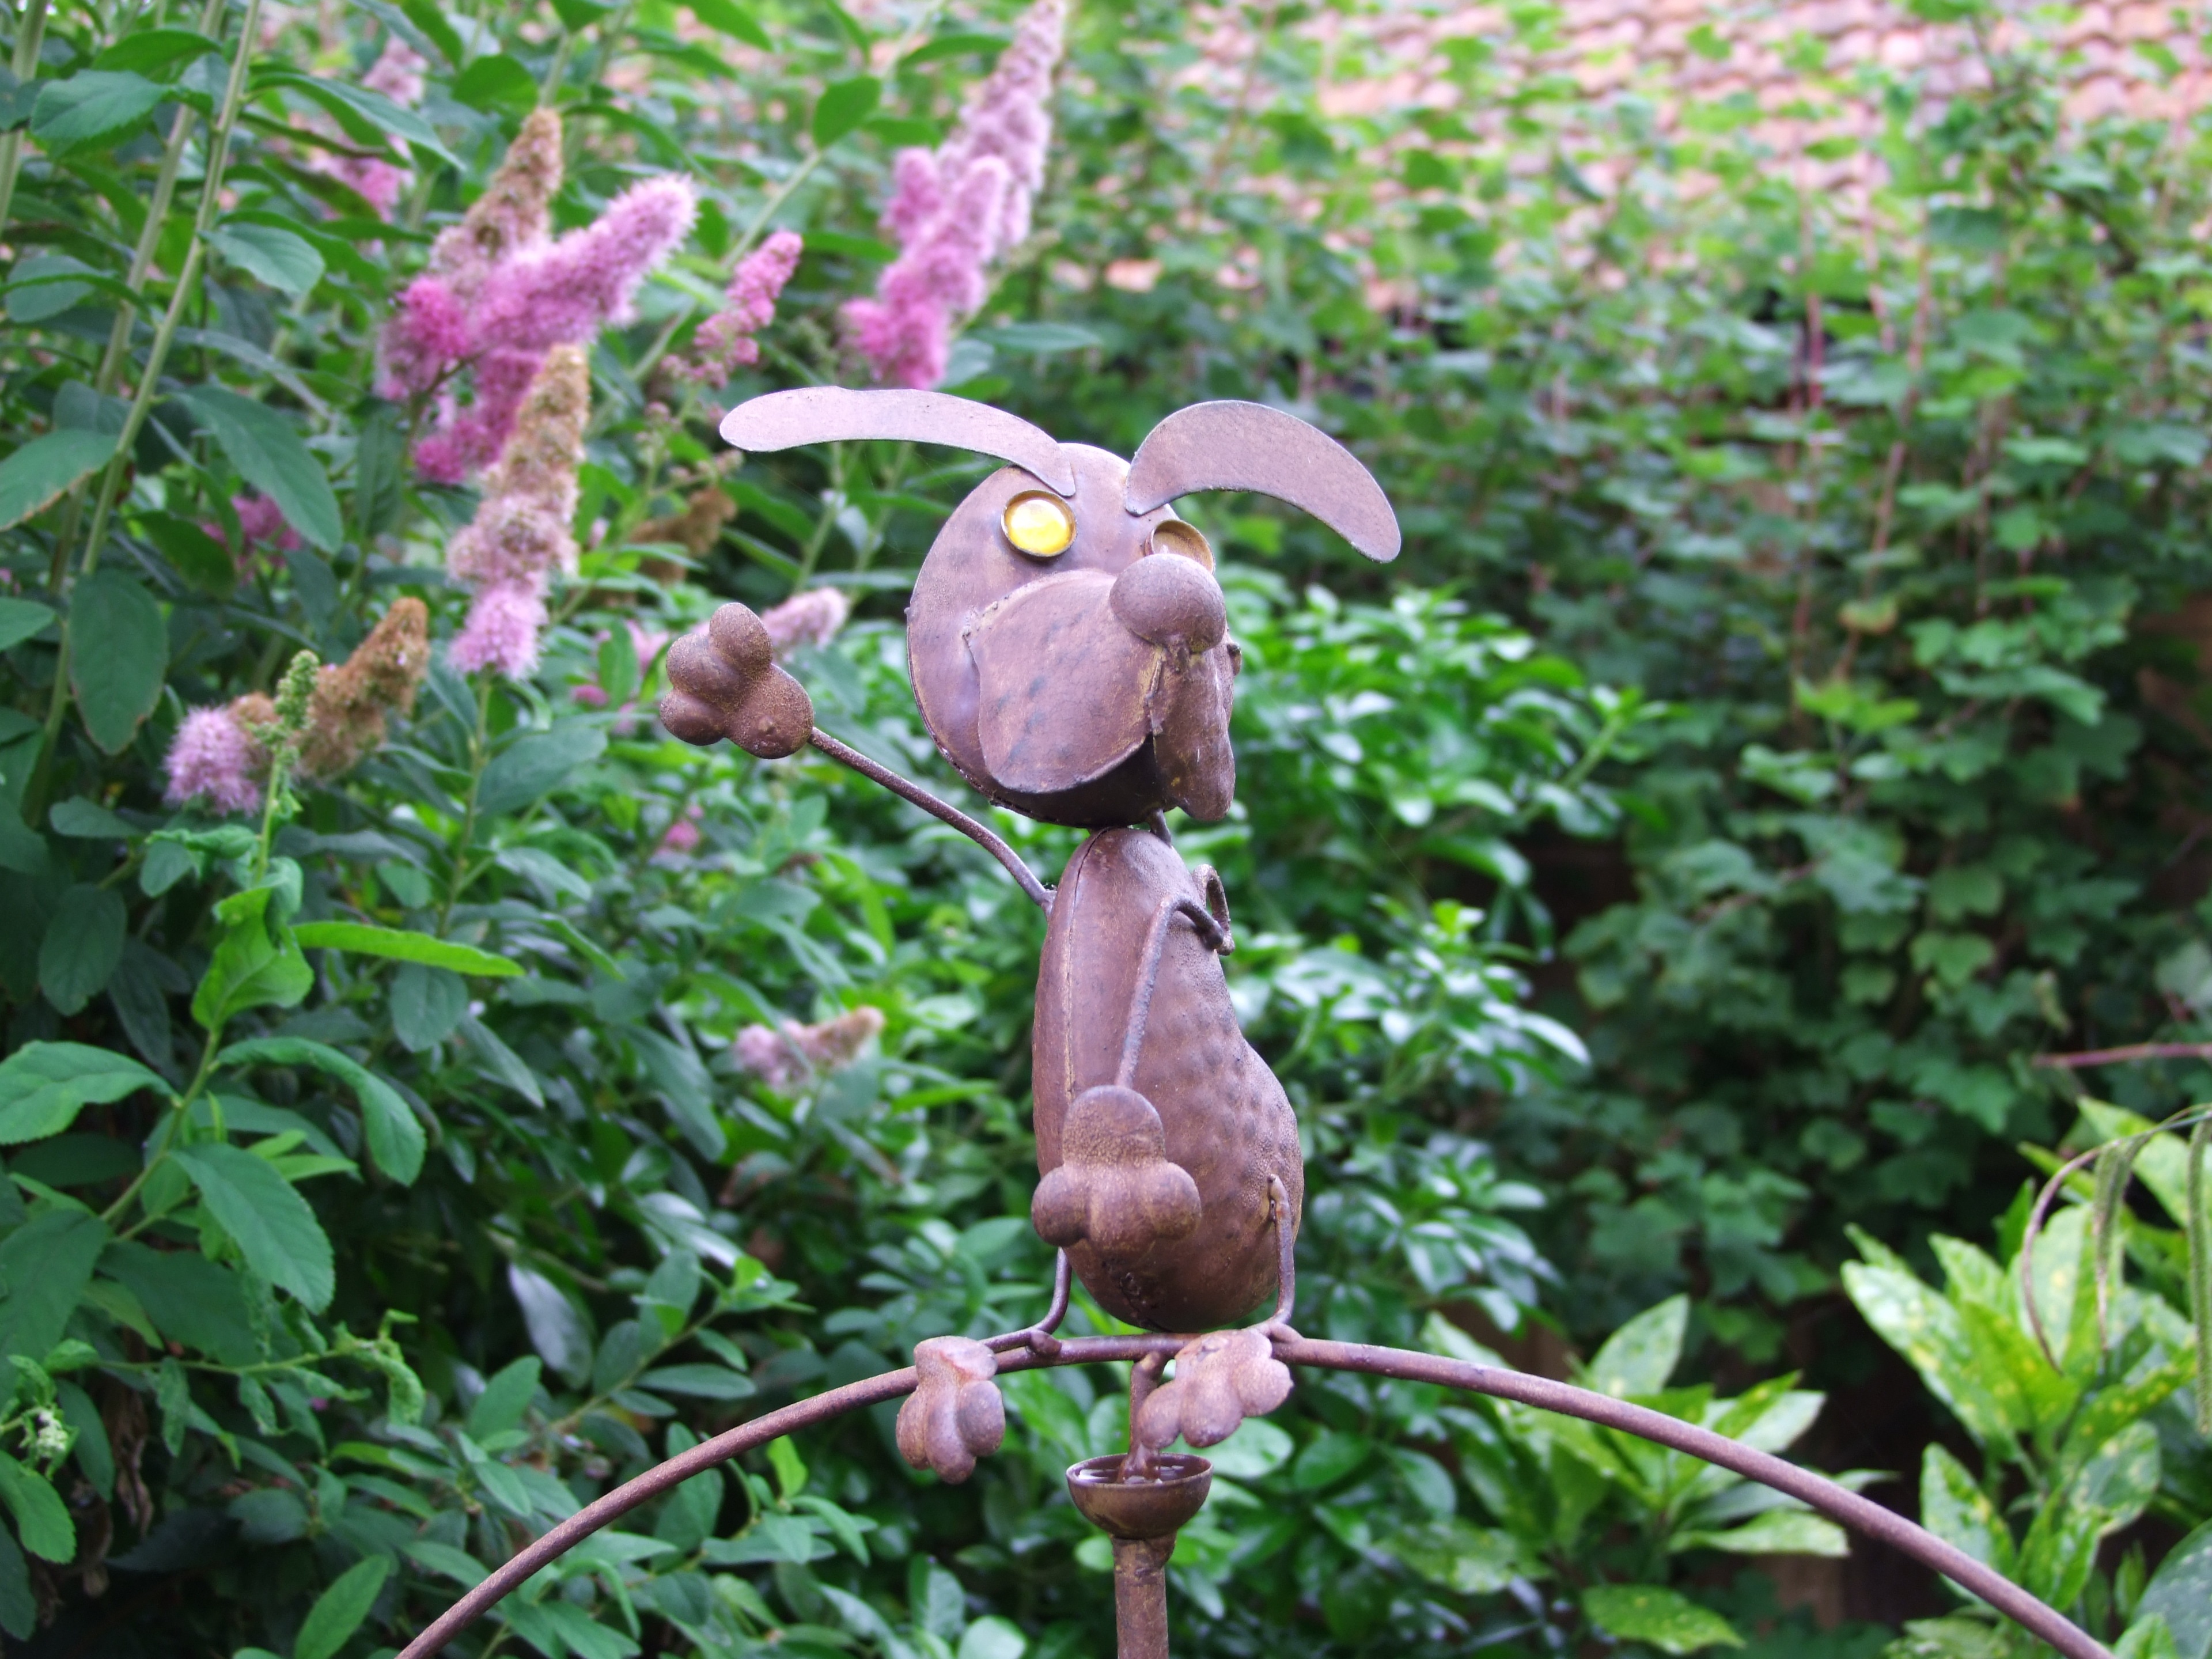
plant, flower, dog, decoration, jungle, metal, botany, garden, flora, rainforest, cypripedium, garden gnome, flowering plant, land plant